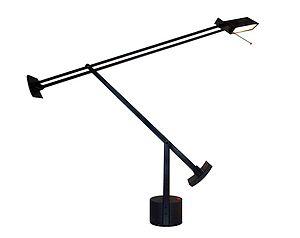
Richard Sapper, né le 30 mai 1932 à Munich et mort le 31 décembre 2015 à Milan, est un designer allemand.